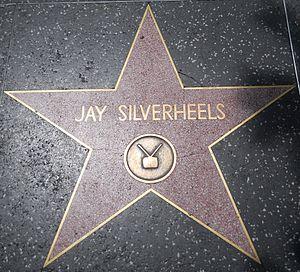
Jay Silverheels est un acteur canadien né le 26 mai 1912 dans la réserve des Six Nations en Ontario au Canada, décédé le 5 mars 1980 à Woodland Hills à Los Angeles.